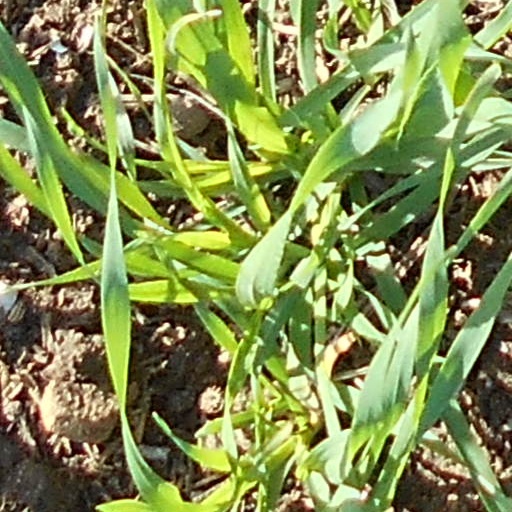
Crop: wheat